Baltia shawi

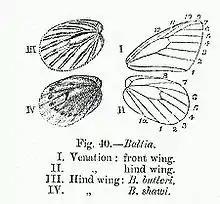
Venation of "Baltia" species and comparison of hindwings of "B. butleri" and "B. shawi"

The female differs from the male as follows: Upperside: somewhat thickly irrorated all over with black scales. Forewing with the discocellular black spot and terminal series of inwardly-pointed triangular black spots as in the male, but the latter more complete, extends from apex to tornus, the spots are larger and there is no pre-apical bar, out a complete, outwardly dentate, curved discal black band that crosses the wing from costa to dorsum. Hindwing: the irroration of black scales very dense in a broad patch posteriorly, and so arranged as to form a curved macular discal band. Underside similar to that of the male, but on the forewing there is a complete terminal series of inwardly triangular black spots and a complete, outwardly dentate, curved discal black band; while on the hindwing the irroration of black scales is denser. In both sexes the antennae are white annulated (ringed) with black, the club black; head whitish; thorax and abdomen fuscous black; beneath: head and thorax fuscous black, abdomen prominently white.